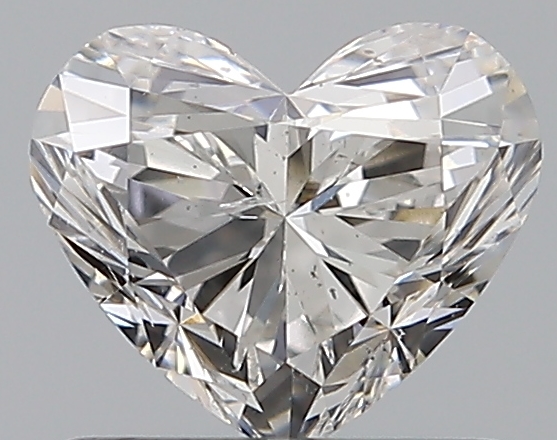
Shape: heart
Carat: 0.71
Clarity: SI1
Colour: G
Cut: EX
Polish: EX
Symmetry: VG
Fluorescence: N
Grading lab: GIA
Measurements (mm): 5.29 x 6.25 x 3.71